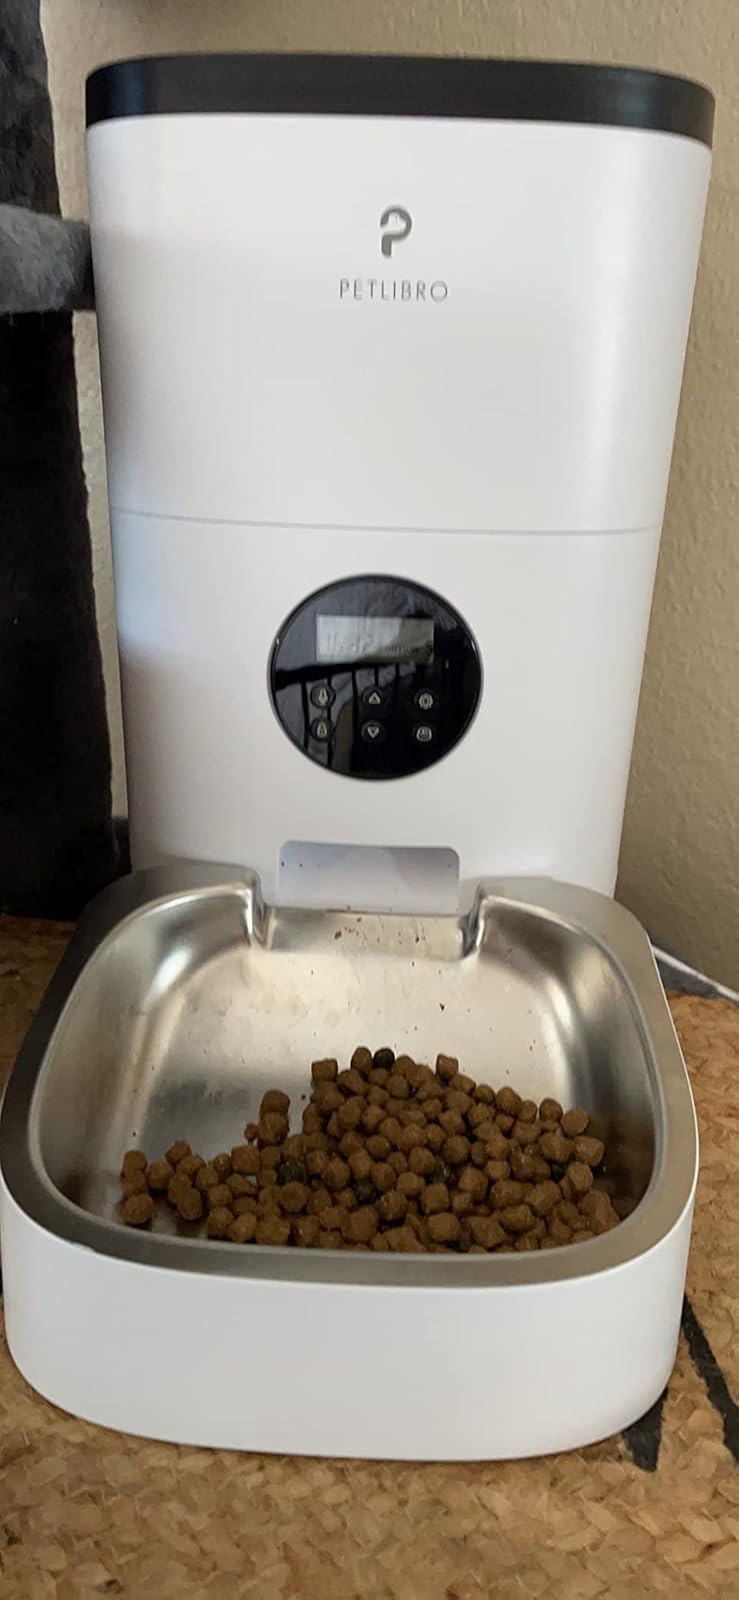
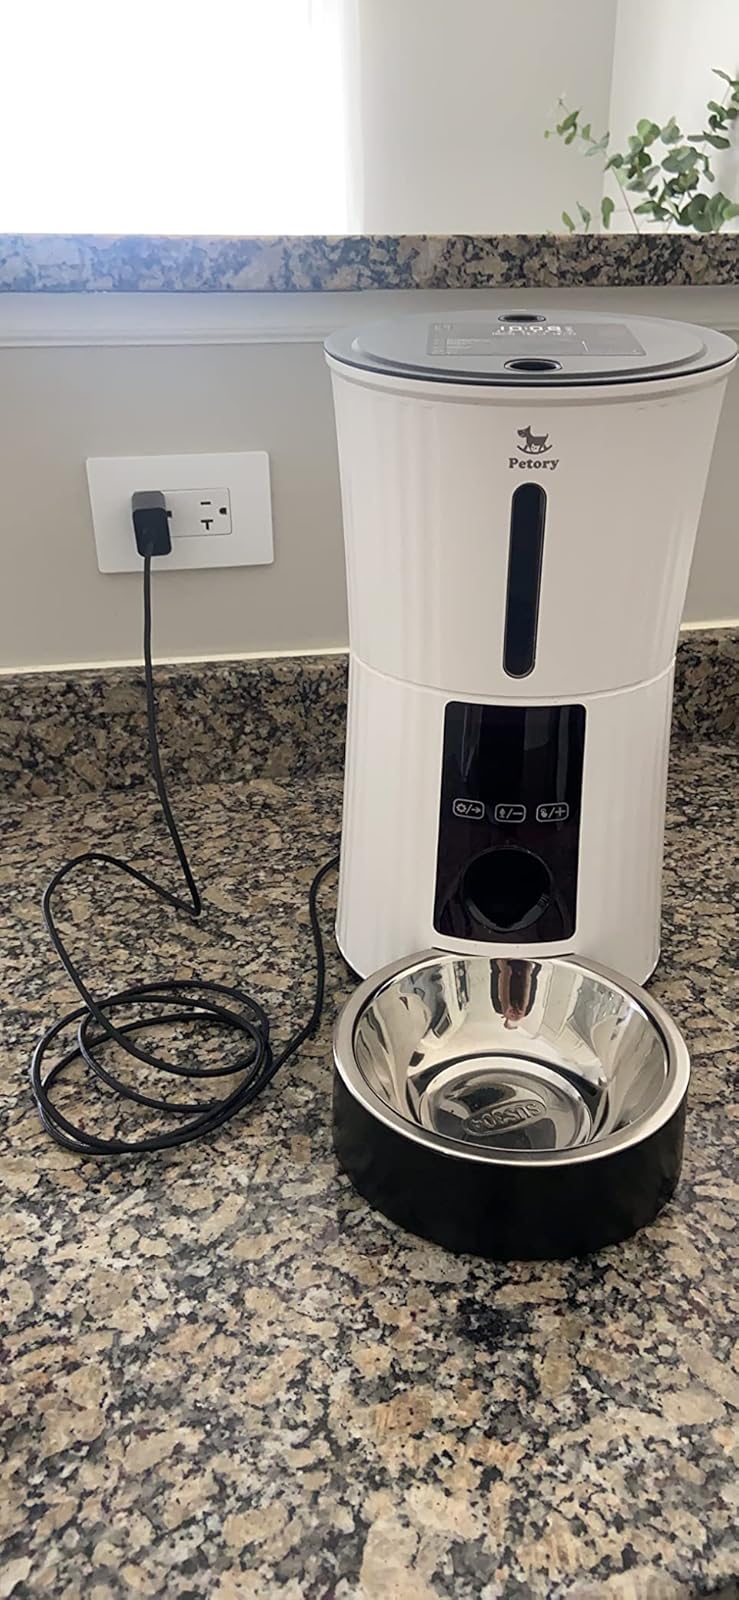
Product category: items_feeder
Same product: no